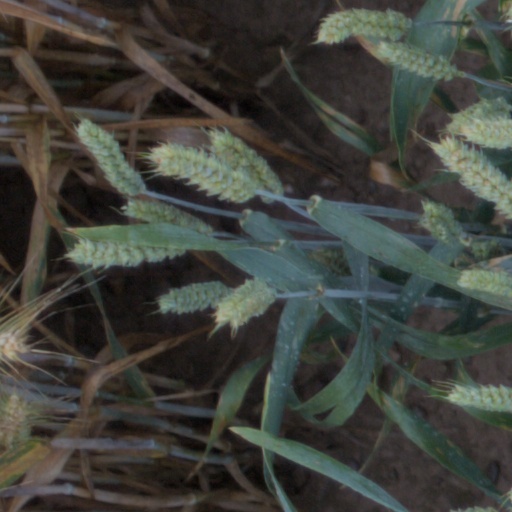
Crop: wheat